Integrated circuit design

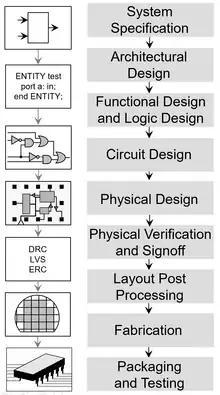
Major steps in the IC design flow

Focused ion beams may be used during chip development to establish new connections in a chip.